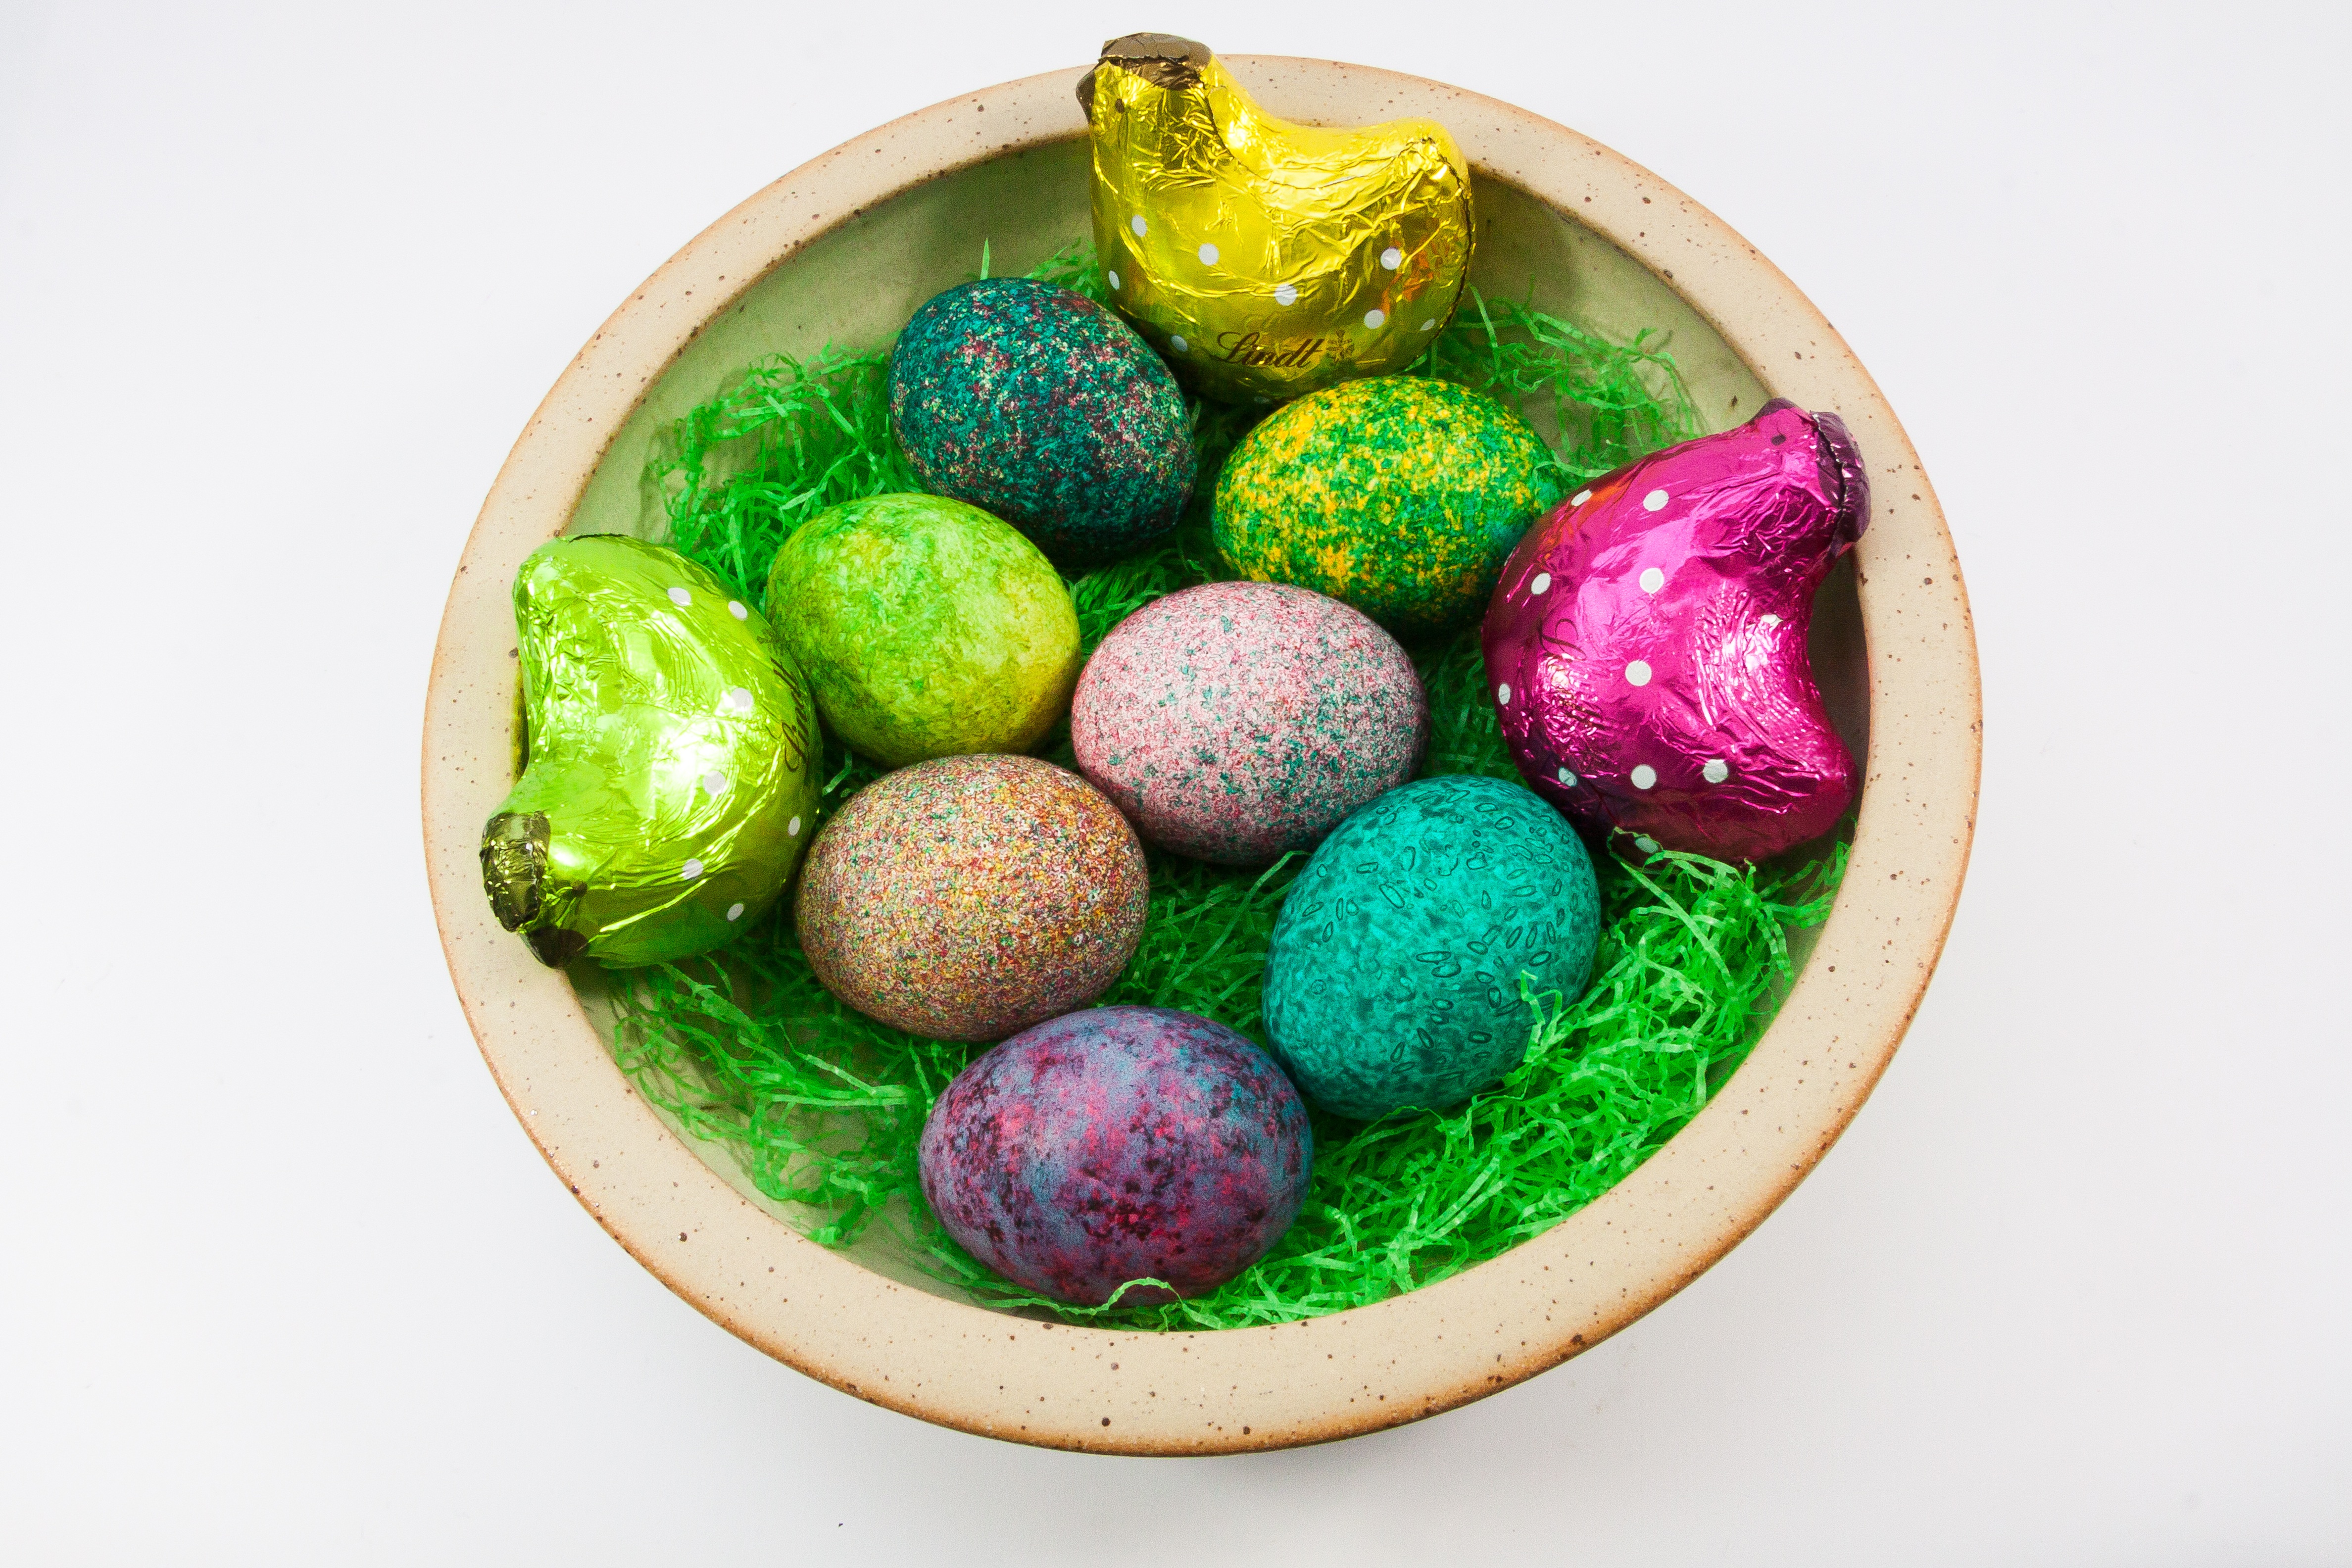
decoration, food, spring, green, colorful, pink, chocolate, dessert, cuisine, egg, hen, turquoise, gold, violet, easter, custom, slide, colored, easter egg, easter decorations, easter nest, painted egg, hartgekocht